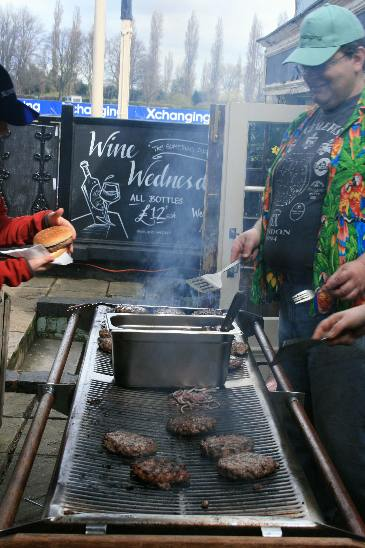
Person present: Yes